Sohail Khan

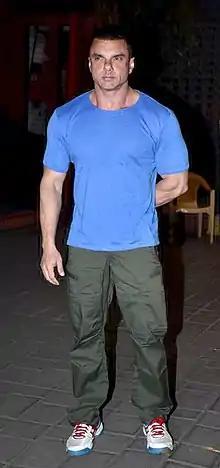
Khan in 2018

Sohail Salim Abdul Rashid Khan (born 20 December 1969) is an Indian actor and producer who works mainly in Hindi cinema. He is the younger brother of actors Salman Khan and Arbaaz Khan. He has an elder sister, Alvira Khan Agnihotri. He produces films under his banner Sohail Khan Productions.